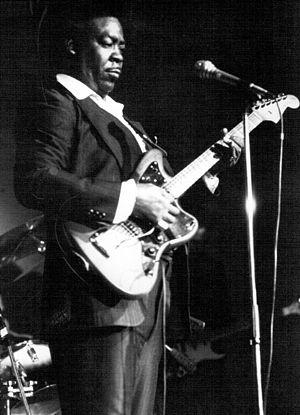
Le guitariste et chanteur de blues Larry Davis à Paris (New Morning)
Larry Davis est un guitariste, batteur et chanteur de blues américain, né à Kansas City, Missouri, le 4 décembre 1936 et mort à Los Angeles, Californie, le 19 avril 1994.